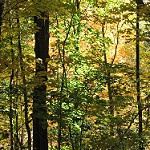
Label: forest